Rose Marie Magrill

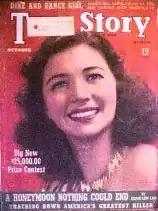
Following her success, one of the major women's magazines of the time - placed Rose Marie Magrill on its cover for their October 1939 issue.

Magrill was a Miss Miami local contest winner. In order to compete in the Miss Florida pageant, girls were required to be at least 18 and were carefully screened for age, but there were 260 other girls in the contest and Magrill was able to complete the screening process without being asked her age. The finals took place in Atlantic City in September 1939. Her true age was not revealed to contest officials until after her crowning, when she was competing for the title of Miss America. Magrill was permitted to continue in the Miss America contest, where she ultimately finished as a semi-finalist.